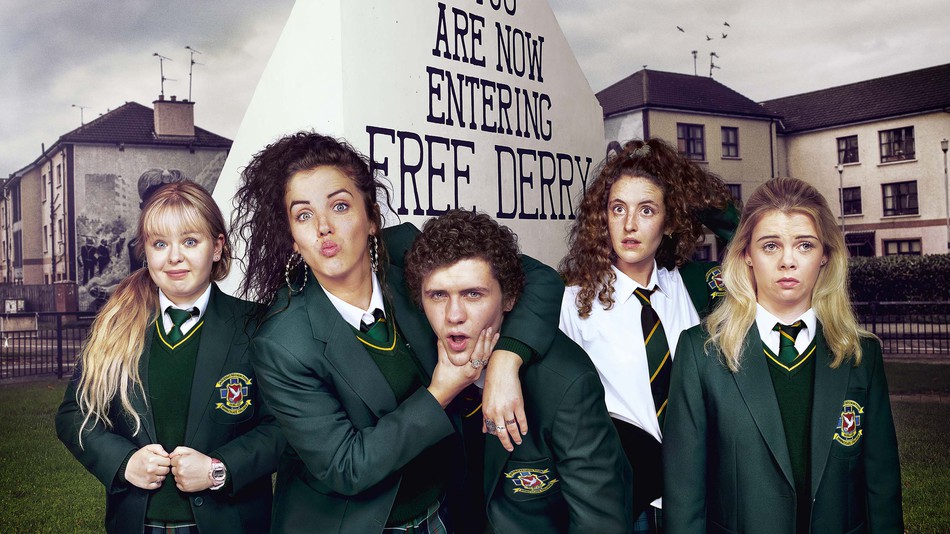
Gender: women